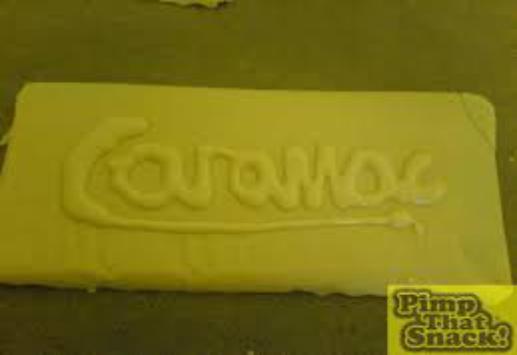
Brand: Caramac
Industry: Food